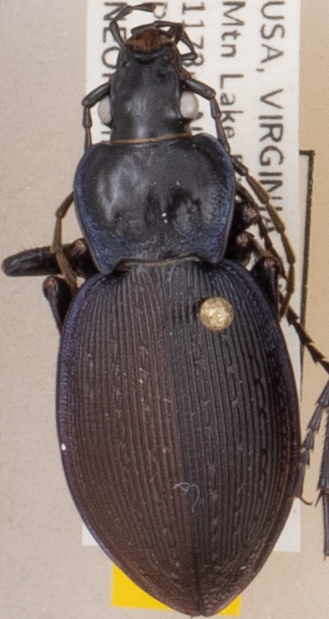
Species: Carabus goryi
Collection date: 2021-09-21
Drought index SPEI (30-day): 1.46
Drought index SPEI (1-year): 0.688
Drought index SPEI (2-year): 1.69